Fairy ring

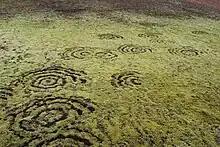
Fairy rings in moss in Iceland.

A great deal of folklore surrounds fairy rings. Their names in European languages often allude to supernatural origins; they are known as ("witches' circles") in French, and ("witches' rings") in German. In German tradition, fairy rings were thought to mark the site of witches' dancing on Walpurgis Night, and Dutch superstition claimed that the circles show where the Devil set his milk churn. In Tyrol, folklore attributed fairy rings to the fiery tails of flying dragons; once a dragon had created such a circle, nothing but toadstools could grow there for seven years. European superstitions routinely warned against entering a fairy ring. French tradition reported that fairy rings were guarded by giant bug-eyed toads that cursed those who violated the circles. In other parts of Europe, entering a fairy ring would result in losing an eye. Fairy rings are associated with diminutive spirits in the Philippines.